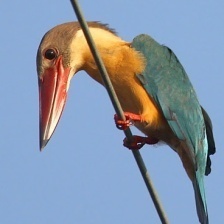
Species: STORK BILLED KINGFISHER
Scientific name: PELARGOPSIS CAPENSIS